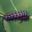
Label: caterpillar